Space Shuttle Enterprise

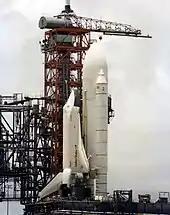
"Enterprise" visited Kennedy Space Center LC-39A in launch configuration 20 months before the first Shuttle launch.

Following the MGVT program and with the decision to not use "Enterprise" for orbital missions, it was ferried to Kennedy Space Center on April 10, 1979. By June 1979, it was mated with an external tank and solid rocket boosters (known as a boilerplate configuration) and tested in a launch configuration at KSC Launch Complex 39A for a series of fit checks of the facilities there.